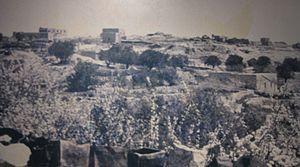
Le massacre de Deir Yassin s'est déroulé le 9 avril 1948 au cours de la prise du village de Deir Yassin, à l'Ouest de Jérusalem, durant la Guerre civile de 1947-1948 en Palestine mandataire. Il a été perpétré par 120 combattants de l'Irgoun et du Lehi. Les historiens évaluent aujourd'hui le nombre de tués entre 100 et 120. À l'époque, la presse et différents commentateurs rapportèrent le nombre de 254 victimes.